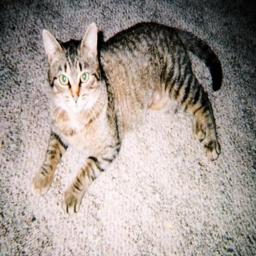
Animal: cats